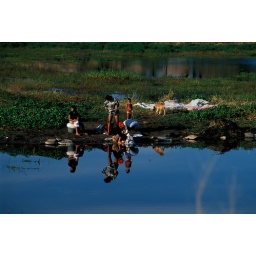
People washing in a river are reflected in the clear water. Sousa, North East Brazil, 1999